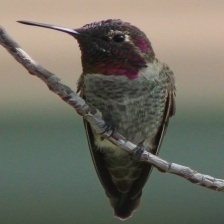
Species: ANNAS HUMMINGBIRD
Scientific name: CALYPTE ANNA
ImageNet parent category: hummingbird